NGC 592

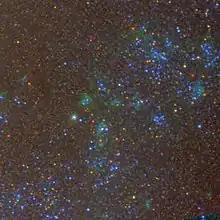
Image of NGC 592 and local neighbours created using SDSS data

NGC 592 is an H II region type emission nebula located in the Triangulum galaxy (M33) and thus in the constellation of Triangulum. The nebula contains an open cluster of stars and is approximately 2.86 million light-years away from Earth.